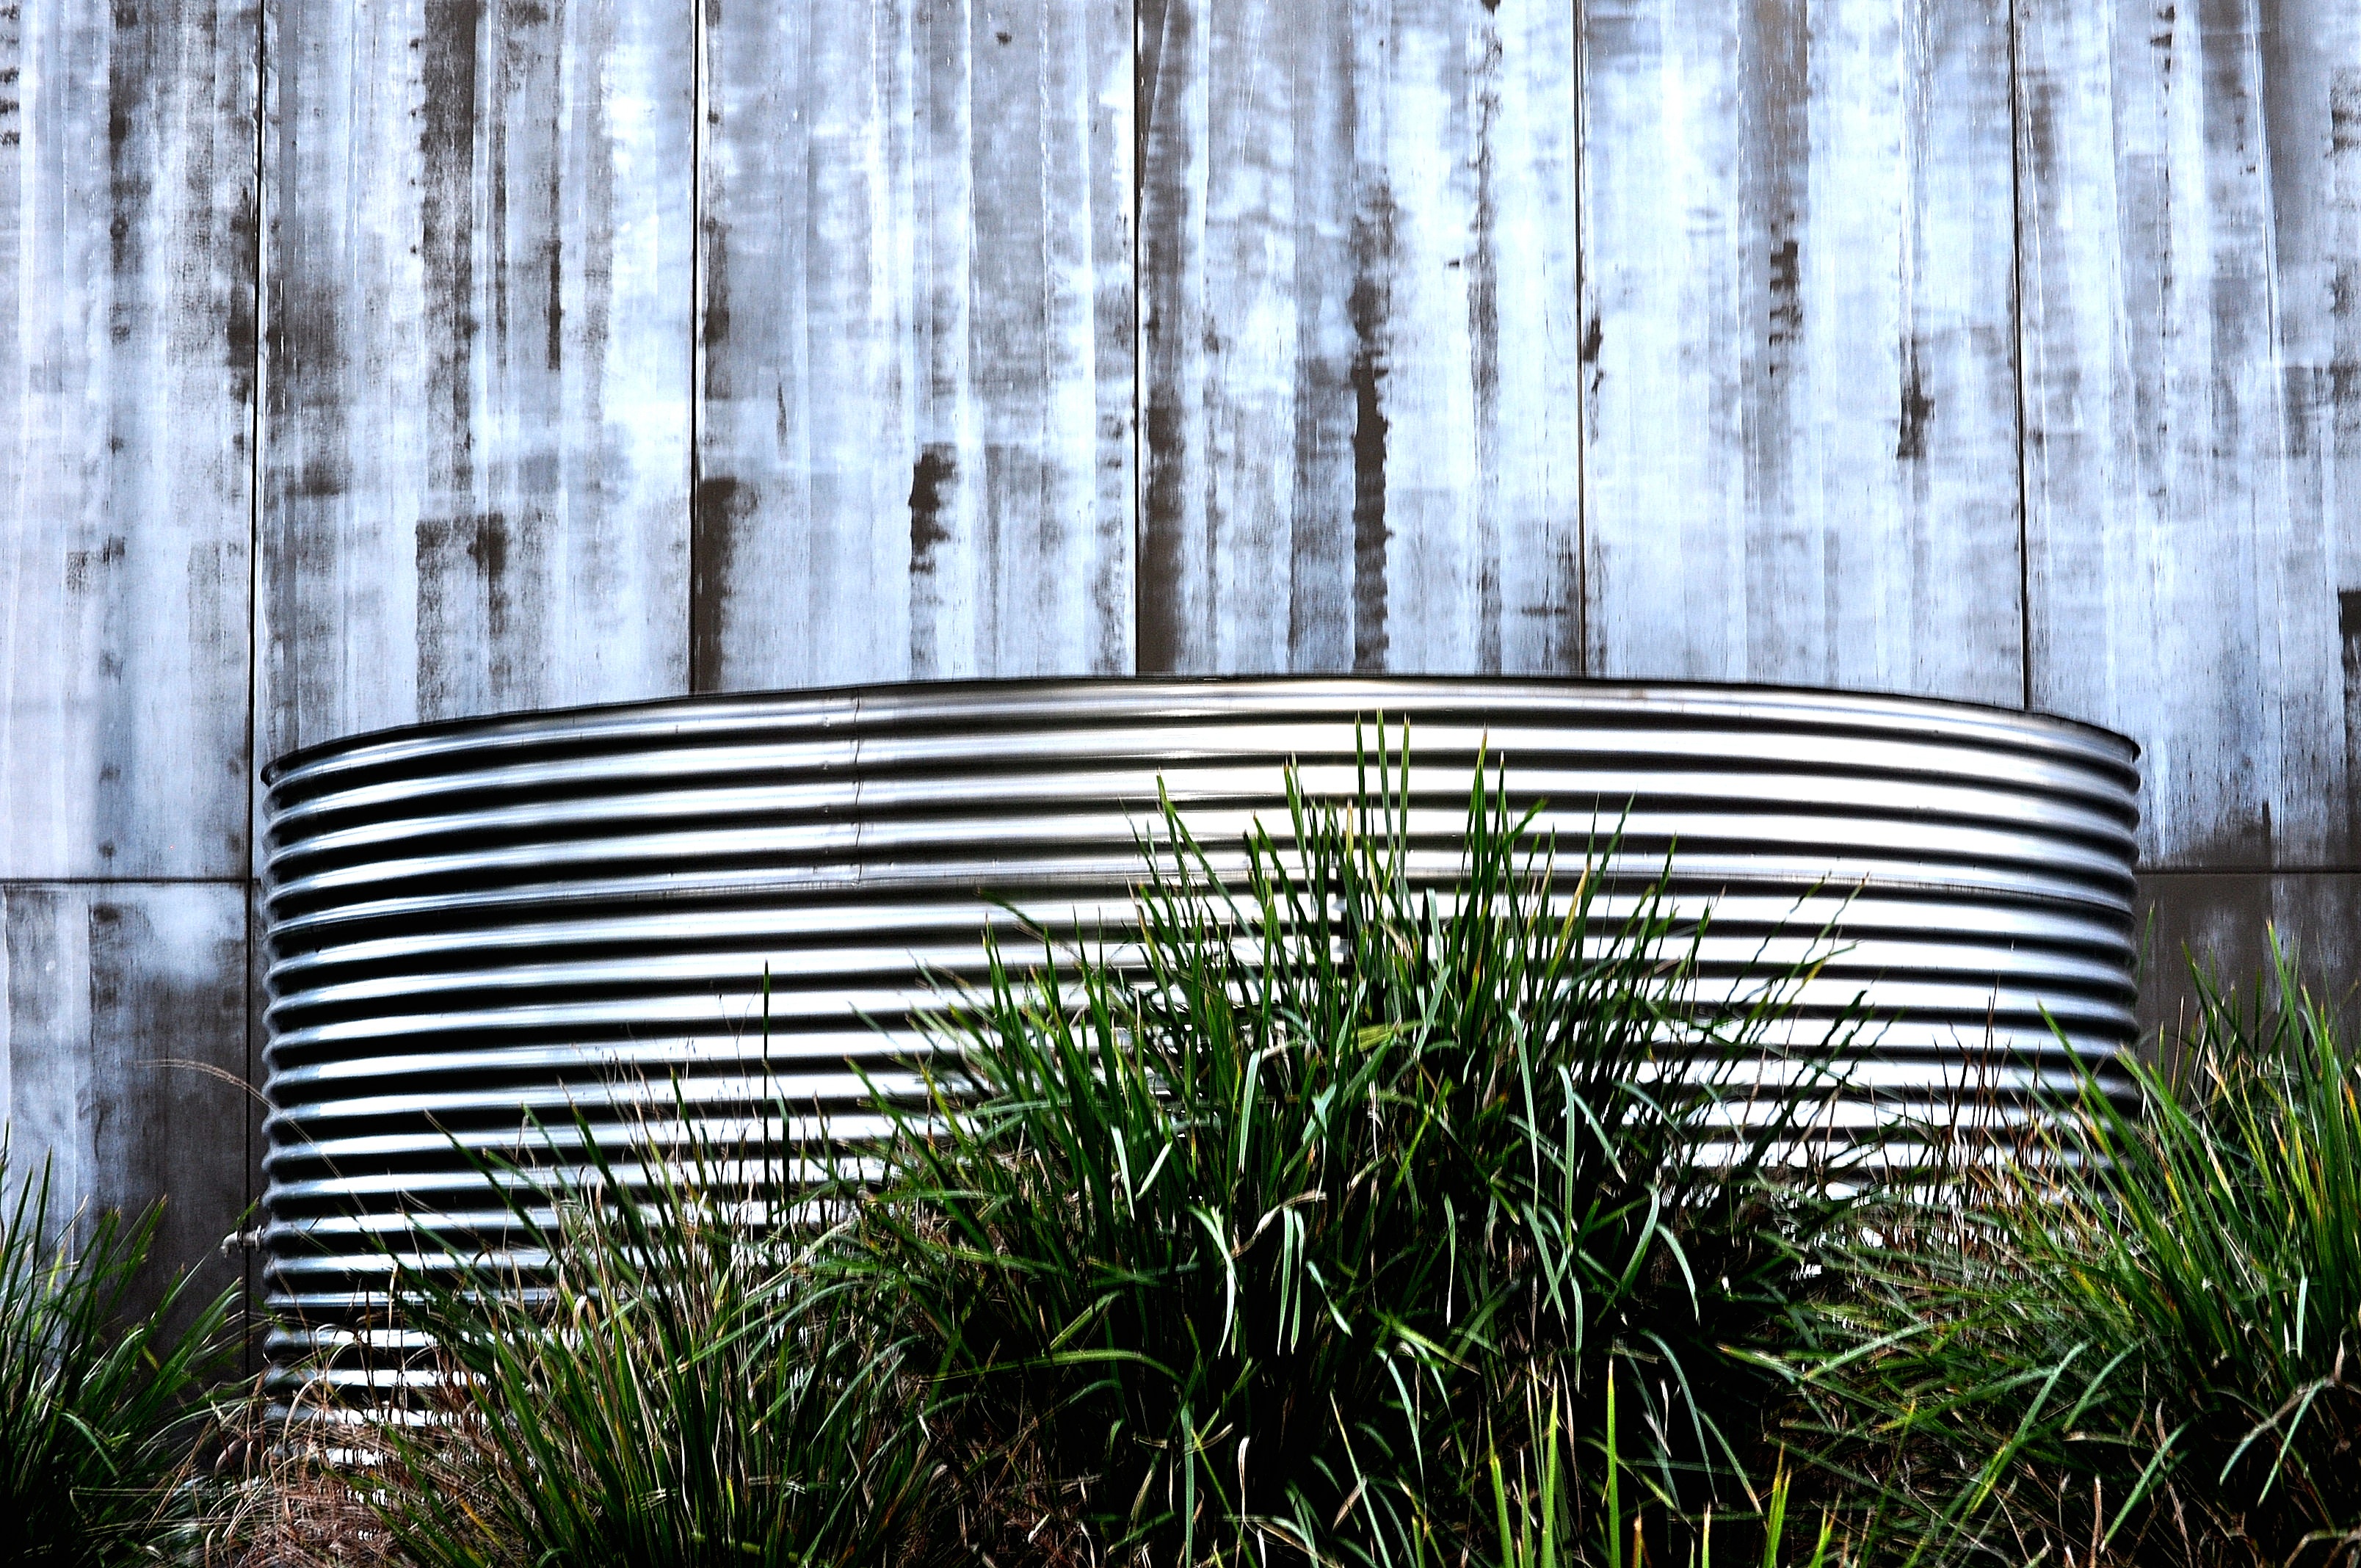
tree, forest, grass, fence, plant, wood, lawn, sunlight, leaf, wall, green, backyard, blue, garden, silver, stripes, water tank, outdoor structure